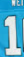
Number: 1